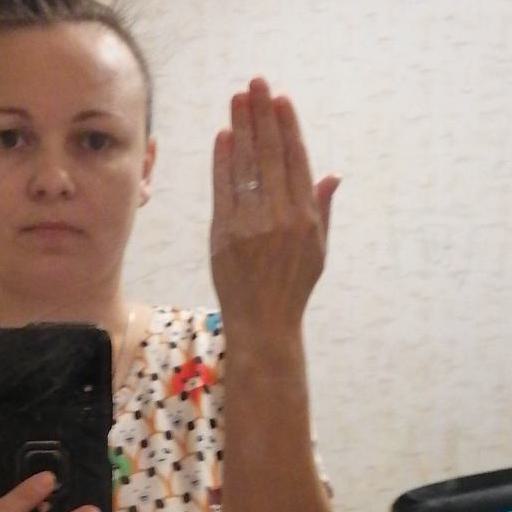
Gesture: stop_inverted